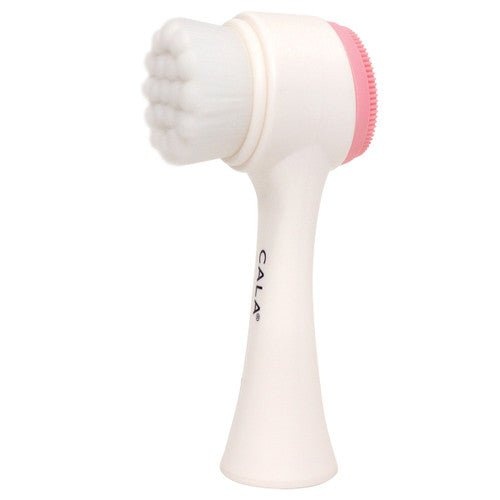
CALA DUAL-ACTION FACIAL CLEANSING BRUSH (PINK) *67511
Soft Bristle Cleansing Brush: The soft bristles help remove excess oil, dirt, and makeup, deeply cleaning skin for a more radiant and healthier looking skin . Great for all skin types! Solutions for: Pores Acne and blemishes Dullness and uneven texture Removes long-wear makeup Improves the appearance of pores Removes sunscreen and pollutants hiding in pores.
Brand: Beautylicious Canada
Category: Health & Beauty > Personal Care > Cosmetics > Cosmetic Tools > Skin Care Tools > Skin Cleansing Brushes & Systems